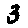
Label: 3